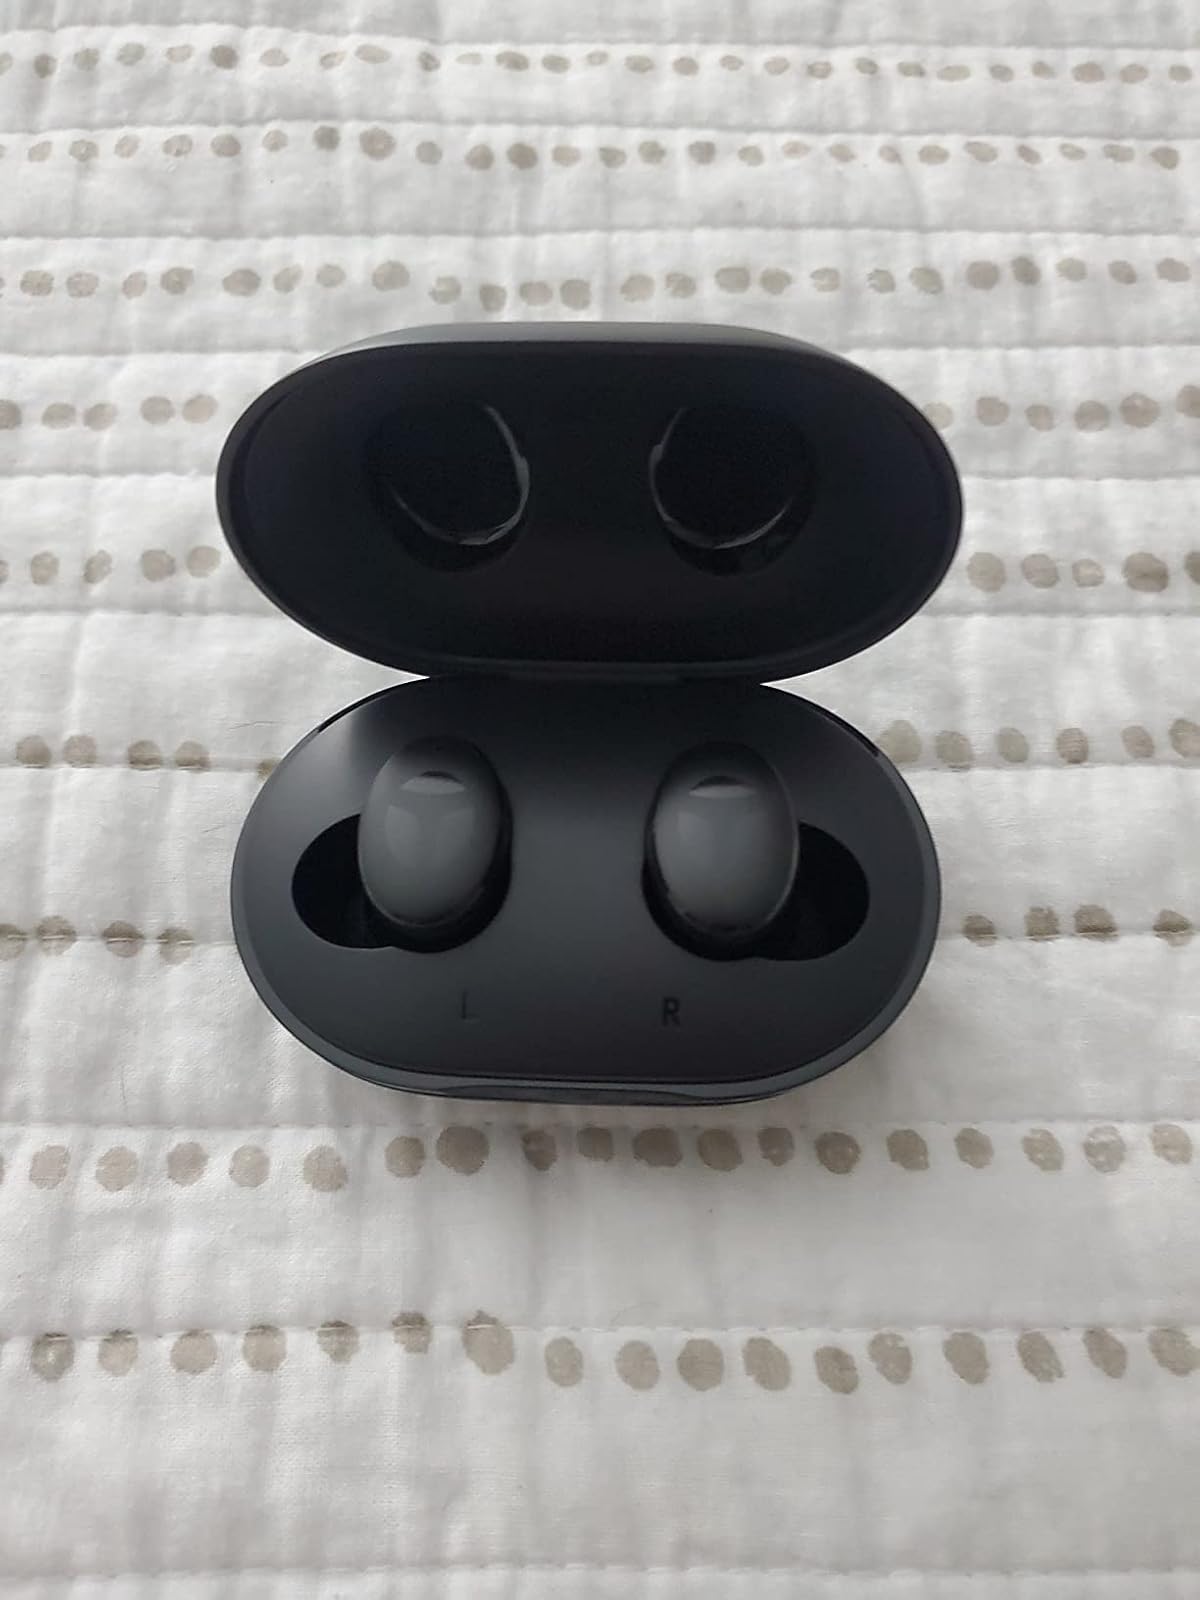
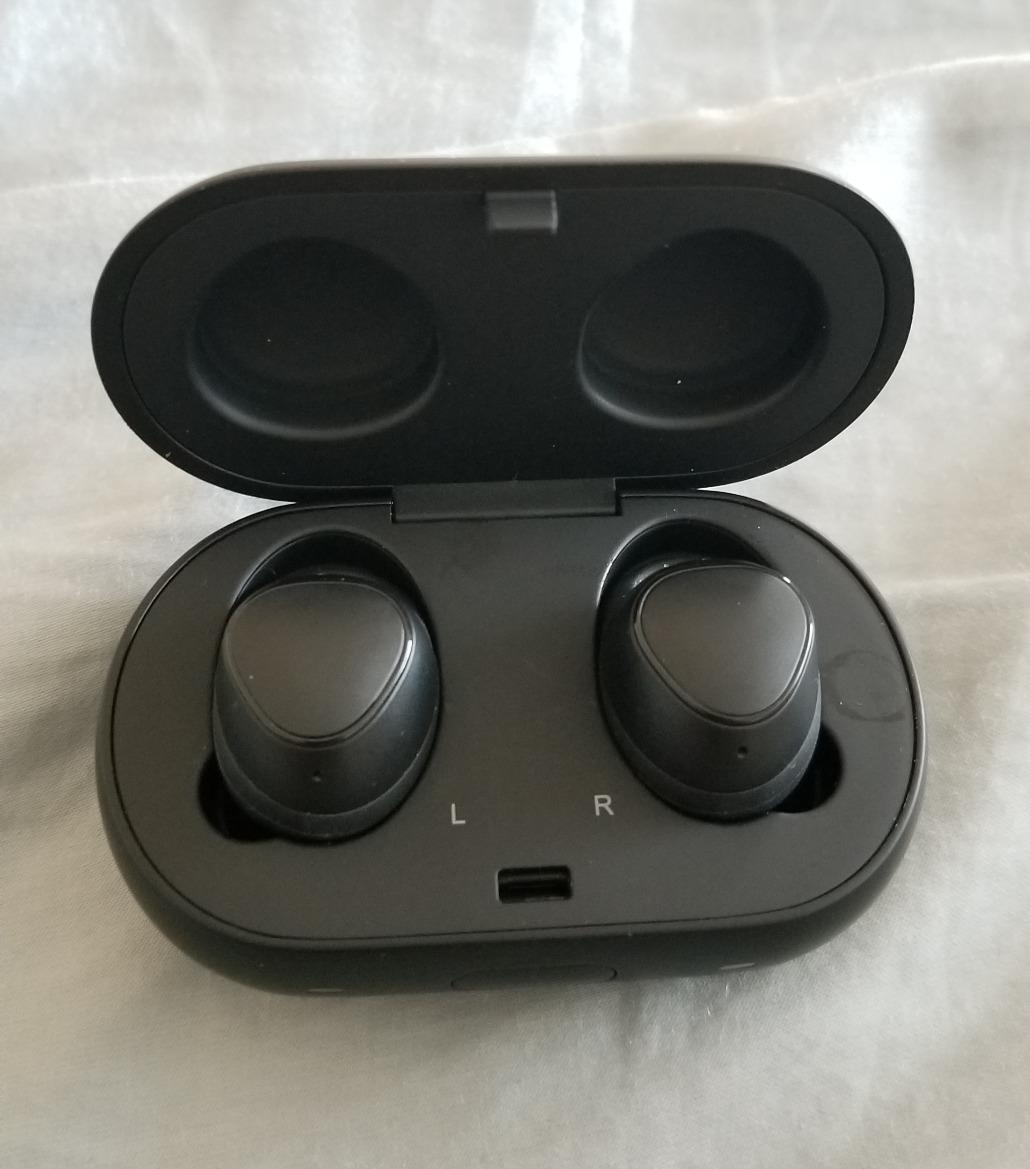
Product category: earbuds
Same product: no